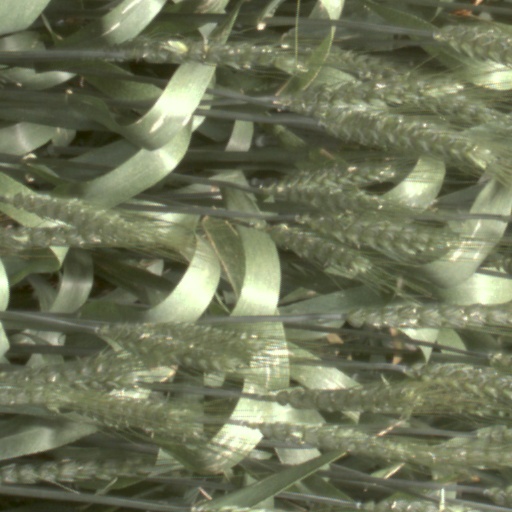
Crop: wheat